Horei Station

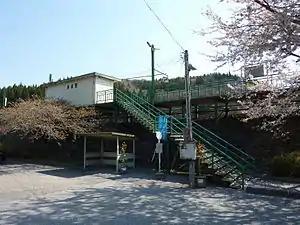
Horei Station in May 2010

was a railway station on the Sanriku Railway Company’s Rias Line located in the city of Ōfunato, Iwate Prefecture, Japan. It is 14.3 rail kilometers from the terminus of the line at Sakari Station.